Swissmint

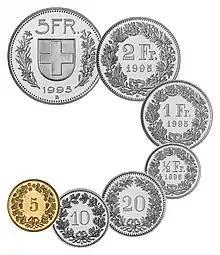
The current coins of the Swiss franc.

Swissmint is the official mint of the Swiss Confederation. Located in the Swiss federal city Bern, it is responsible for manufacturing Swiss franc coins, both of the currency and bullion variety. Apart from making coins for the government, Swissmint also manufactures medals and commemorative coins for private customers.